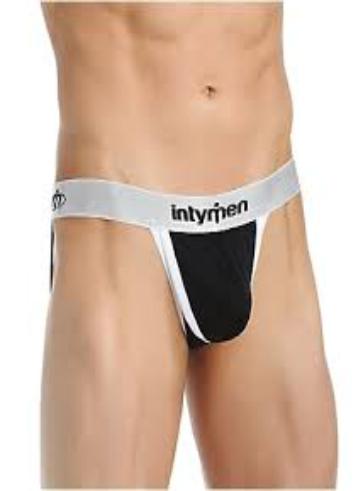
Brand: Intymen
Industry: Clothes